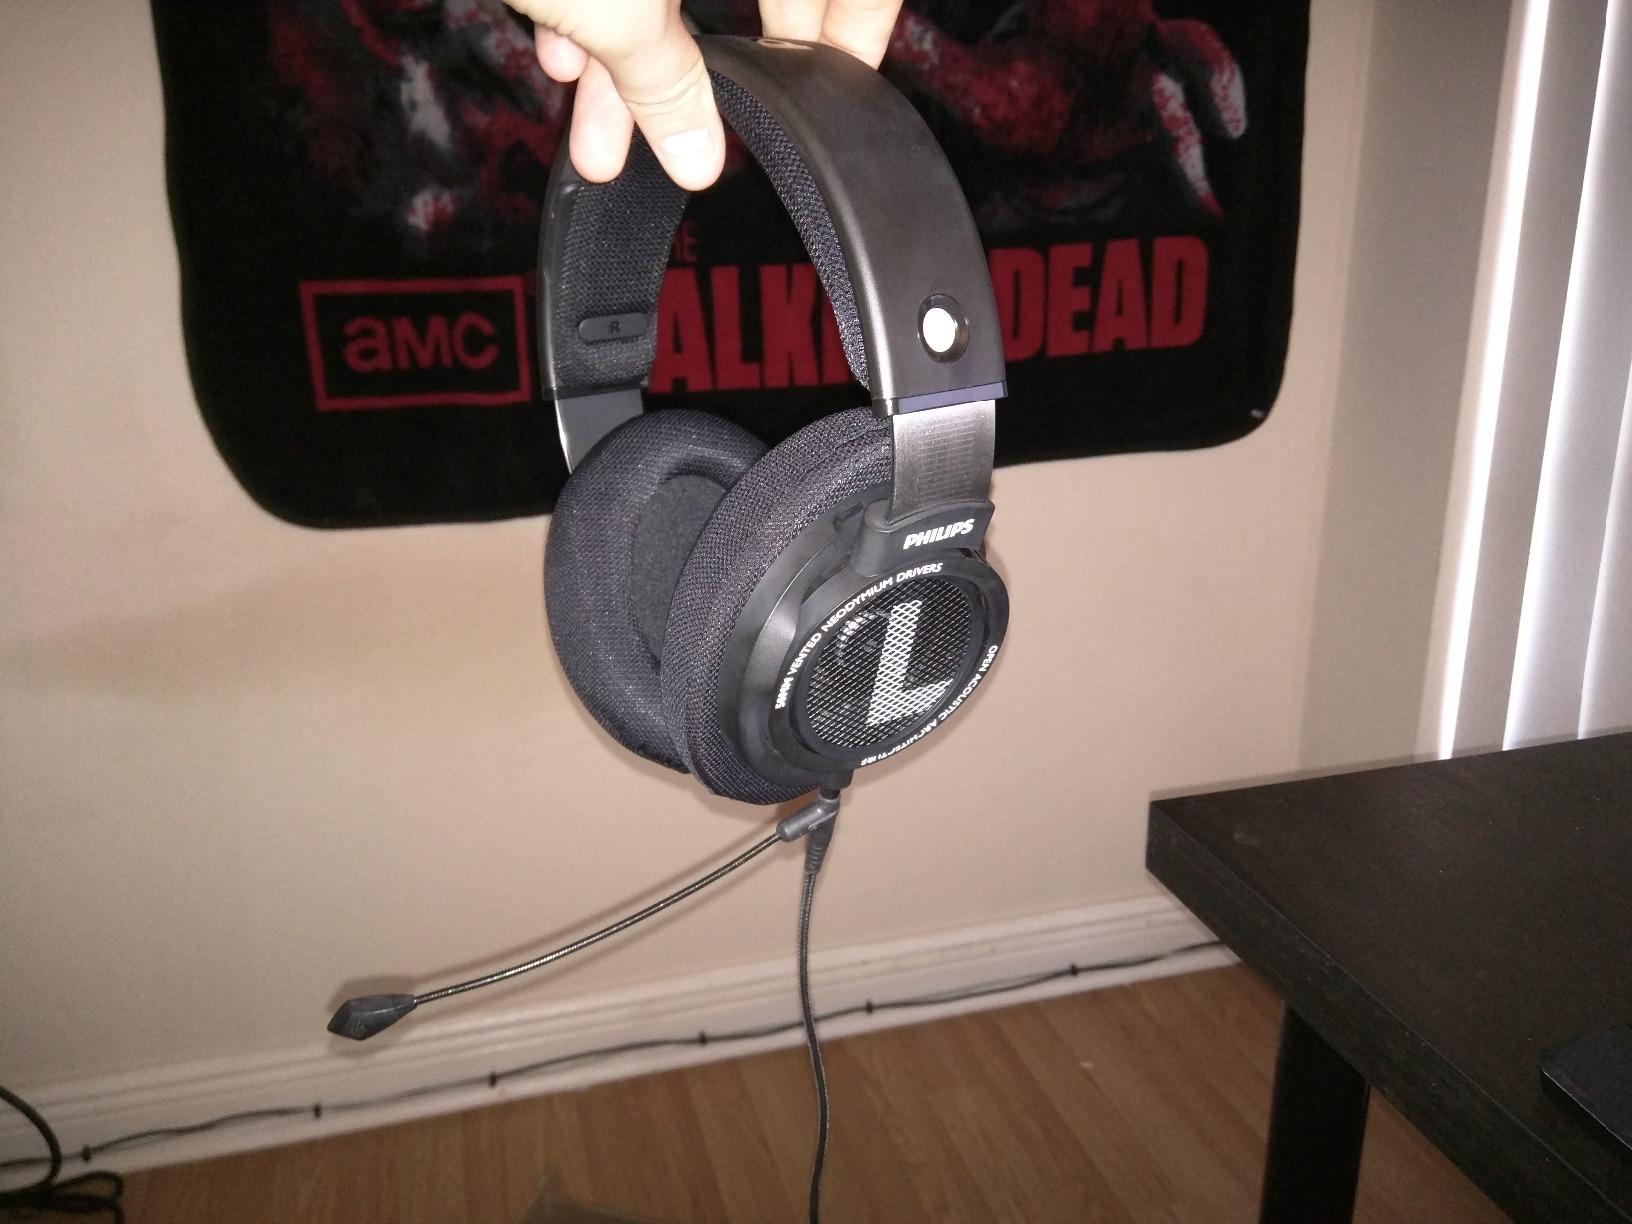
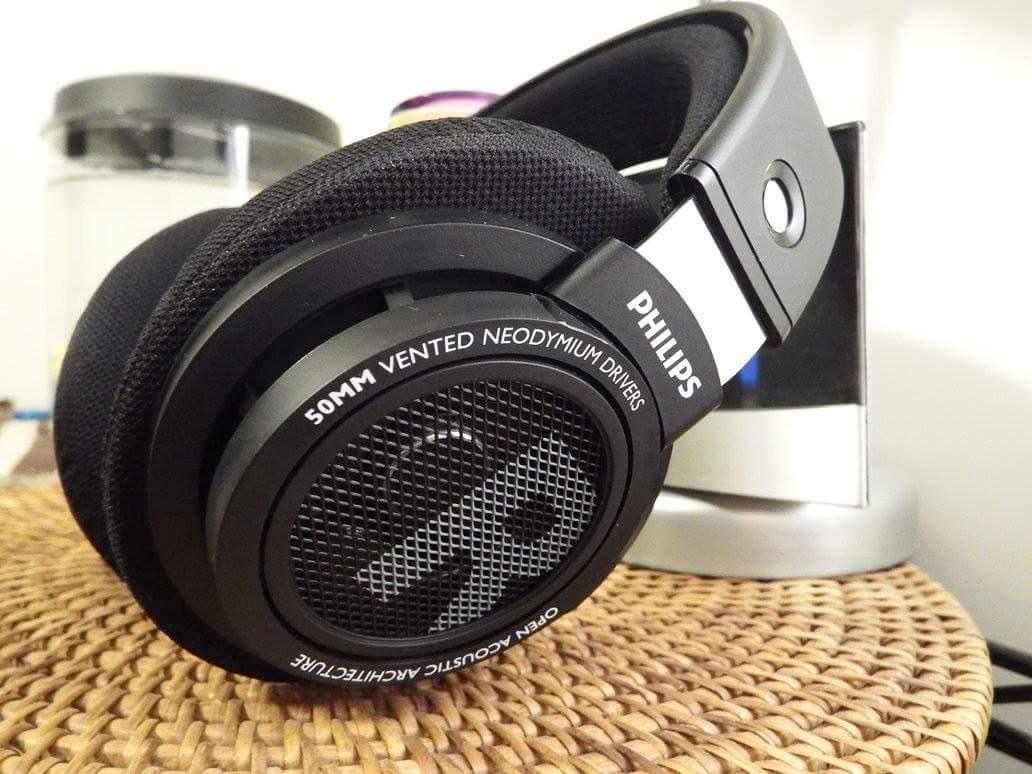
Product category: headphones
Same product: yes